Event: Nepal Earthquake
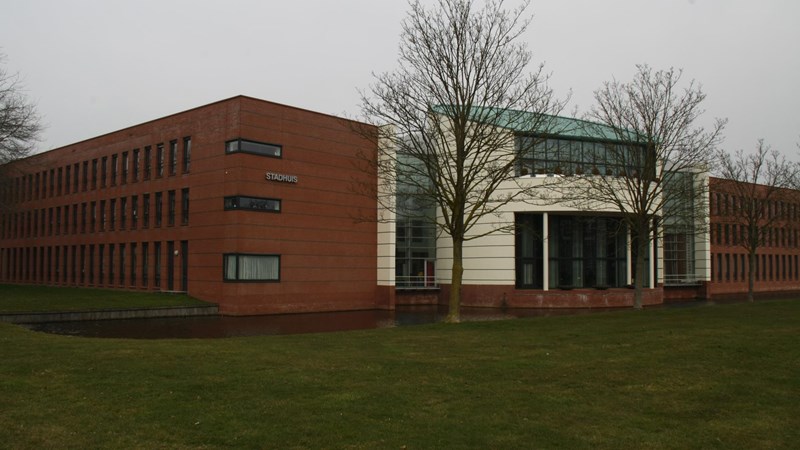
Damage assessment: no_damage